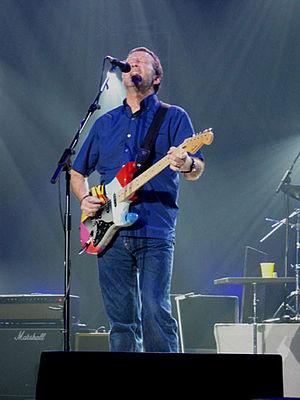
Eric Patrick Clapton, né le 30 mars 1945 à Ripley, près de Guildford, est un musicien britannique, guitariste, chanteur et compositeur de blues rock.